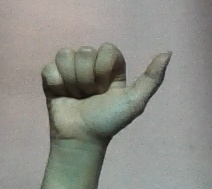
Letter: dhad